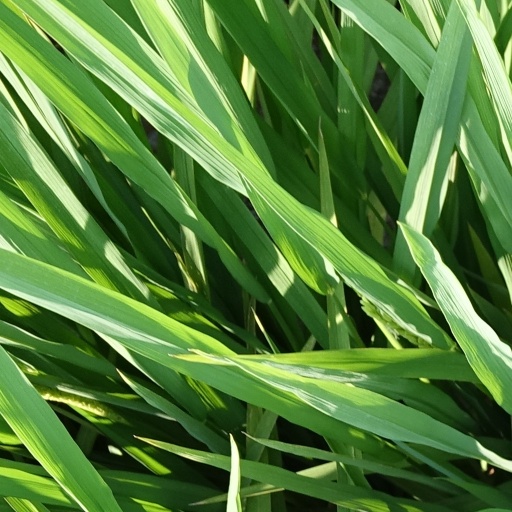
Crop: rice